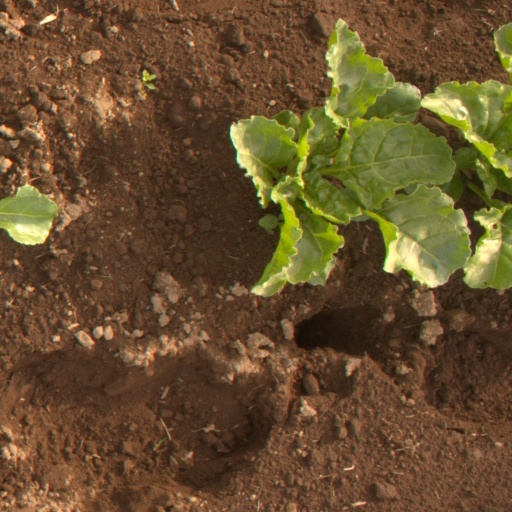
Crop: sugar beet